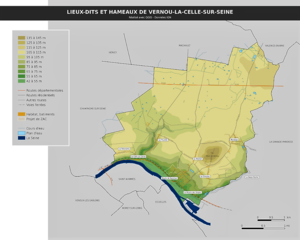
Lieux-dits et hameaux de Vernou-la-Celle-sur-Seine
Vernou-la-Celle-sur-Seine est une commune française située dans le sud du département de Seine-et-Marne en région Île-de-France.